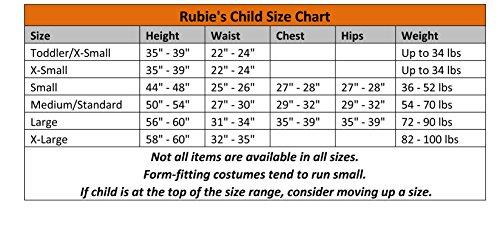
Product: Rubie's Costume Spider-Man Ultimate Deluxe Child Iron Spider Deluxe Child Costume, Large
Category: Toys & Games | Dress Up & Pretend Play | Costumes
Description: Deluxe Iron Spider jumpsuit costume and fabric mask.
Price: $20.05
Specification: ProductDimensions:12x10x8inches|ItemWeight:1.1pounds|ShippingWeight:1.1pounds(Viewshippingratesandpolicies)|DomesticShipping:ItemcanbeshippedwithinU.S.|InternationalShipping:ThisitemcanbeshippedtoselectcountriesoutsideoftheU.S.LearnMore|ASIN:B00SXAO8RA|Itemmodelnumber:610871_L|Manufacturerrecommendedage:8-10years